2nd Quebec Legislature

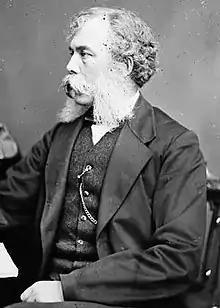
Henri-Gustave Joly de Lotbinière: First Leader of the Opposition, 1869-1878

Henri-Gustave Joly de Lotbinière continued as Leader of the Opposition throughout the Second Legislature.